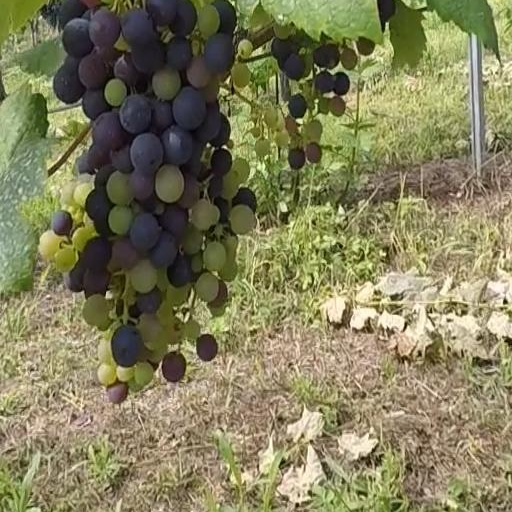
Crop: grape